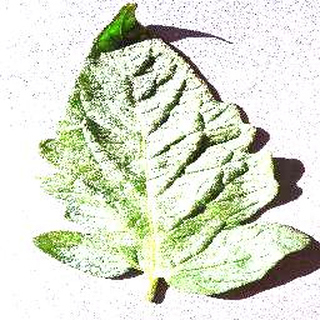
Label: healthy_tomato